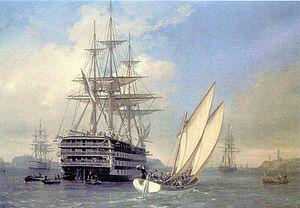
visite de l'Impératrice Eugénie à bord du Borda (ex-Valmy) le 26 juillet 1867
L'École navale est une école militaire d’enseignement supérieur française qui assure la formation initiale des officiers de la Marine nationale. Ceux-ci sont destinés à occuper des postes de commandement à bord des bâtiments de surface, des sous-marins, dans l'aéronautique navale, dans les formations de fusiliers marins et commandos et au sein des états-majors.
Le navire de ligne, ou bâtiment de ligne ou encore vaisseau de ligne, quand il s'agissait d'un voilier, est le navire de guerre qui fut le fondement de la guerre navale entre les marines européennes, du début du XVIIᵉ siècle au milieu du XXᵉ siècle. Dans le jargon de la marine nationale française de la première moitié du XXᵉ siècle, les bâtiments de ligne étaient surnommés « gros cul » par les marins, en raison de leur tonnage élevé.